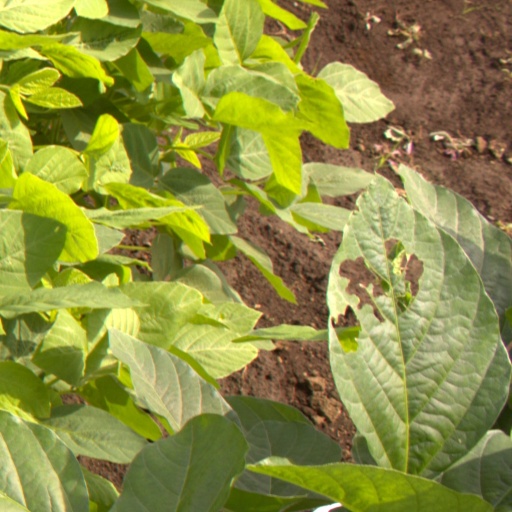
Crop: soybean